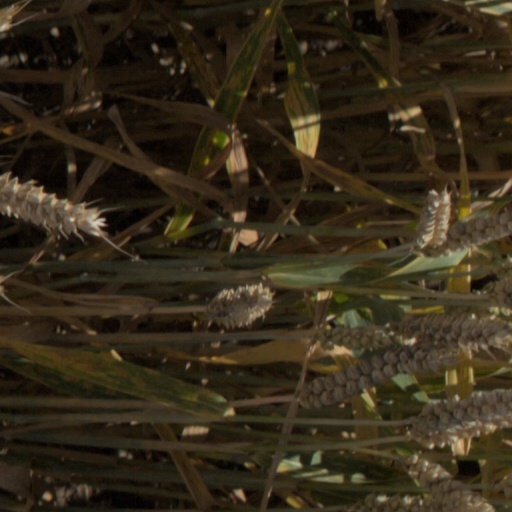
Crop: wheat